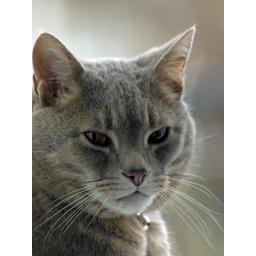
cat in window